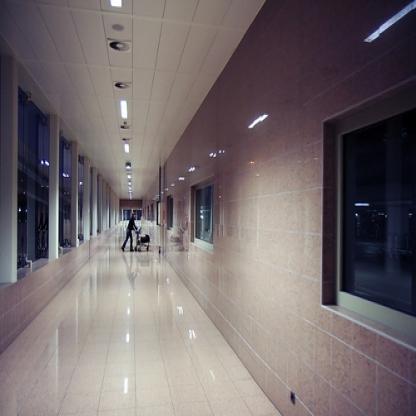
Scene: Indoor